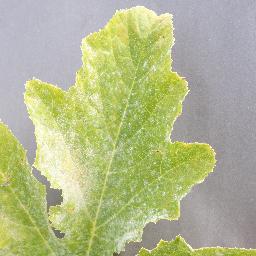
Label: Squash___Powdery_mildew